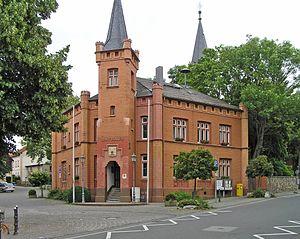
Wehrheim est une municipalité allemande située dans le land de la Hesse et l'arrondissement du Haut-Taunus.